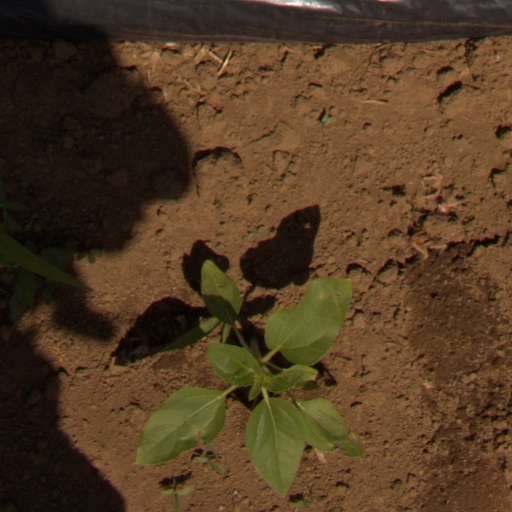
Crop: Jerusalem artichoke